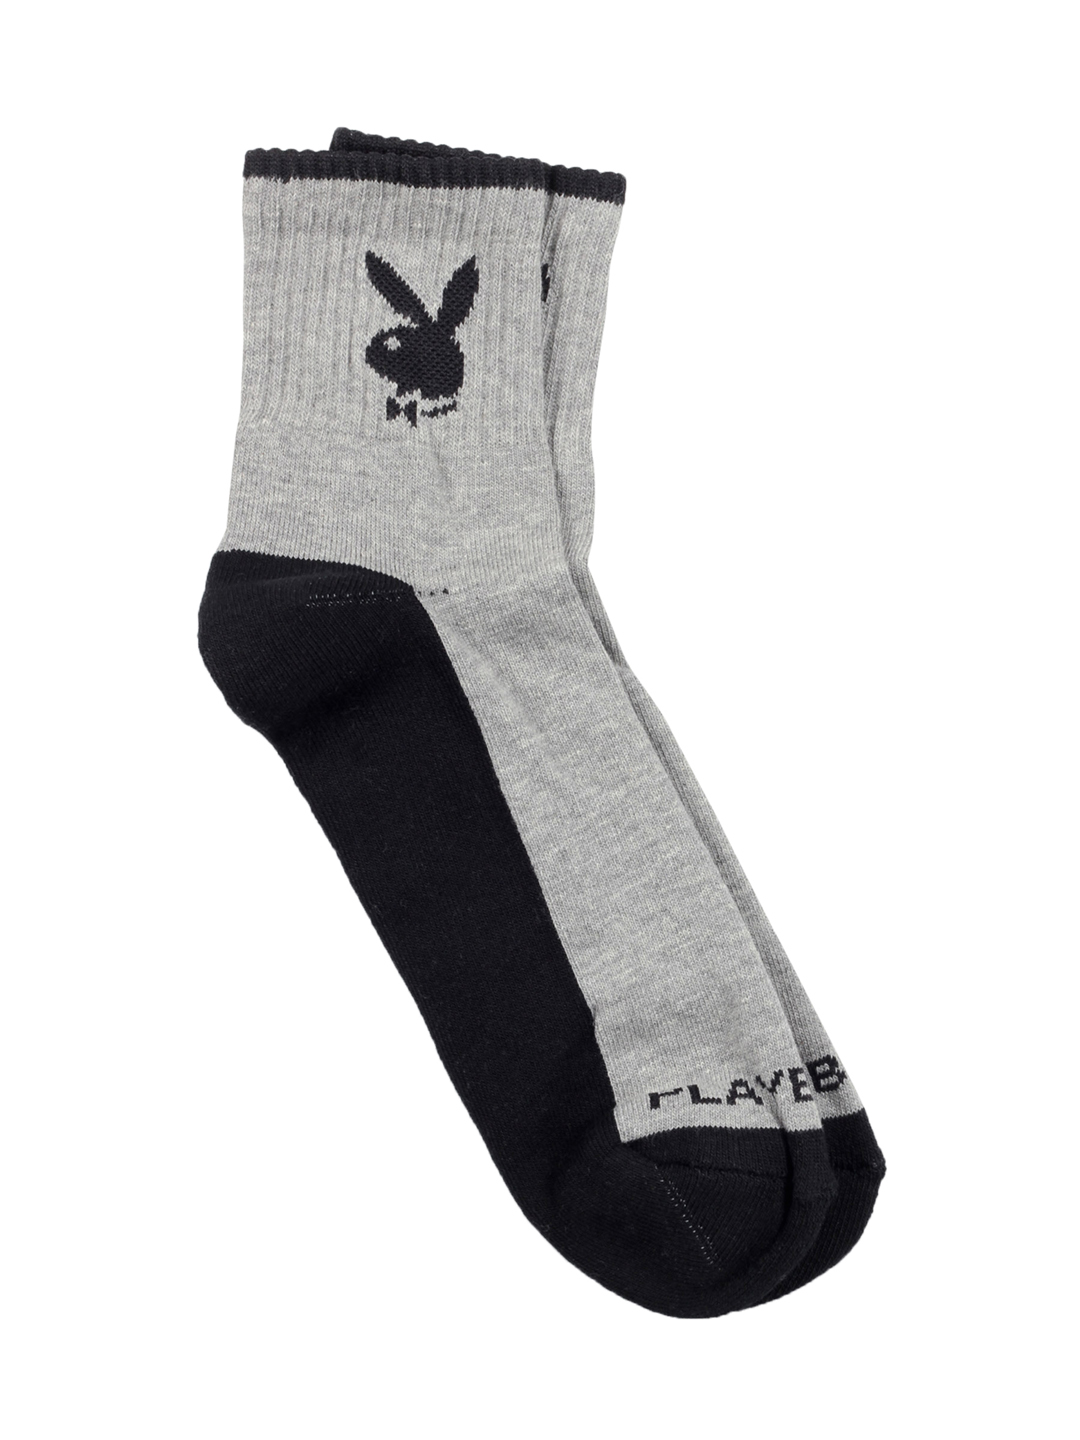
Playboy Men Grey & Black Socks
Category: Accessories / Socks / Socks
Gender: Men
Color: Grey
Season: Summer 2016
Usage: Casual